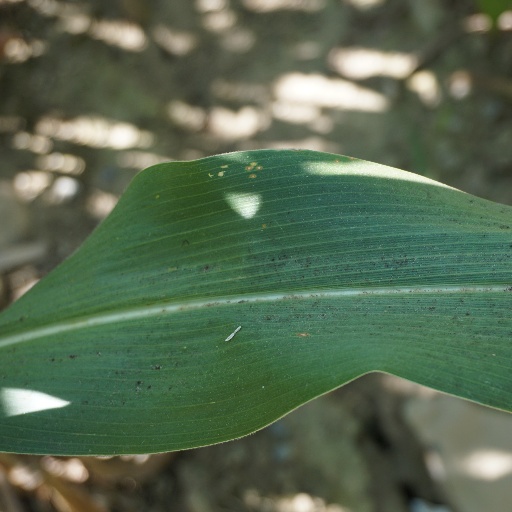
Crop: maize; corn